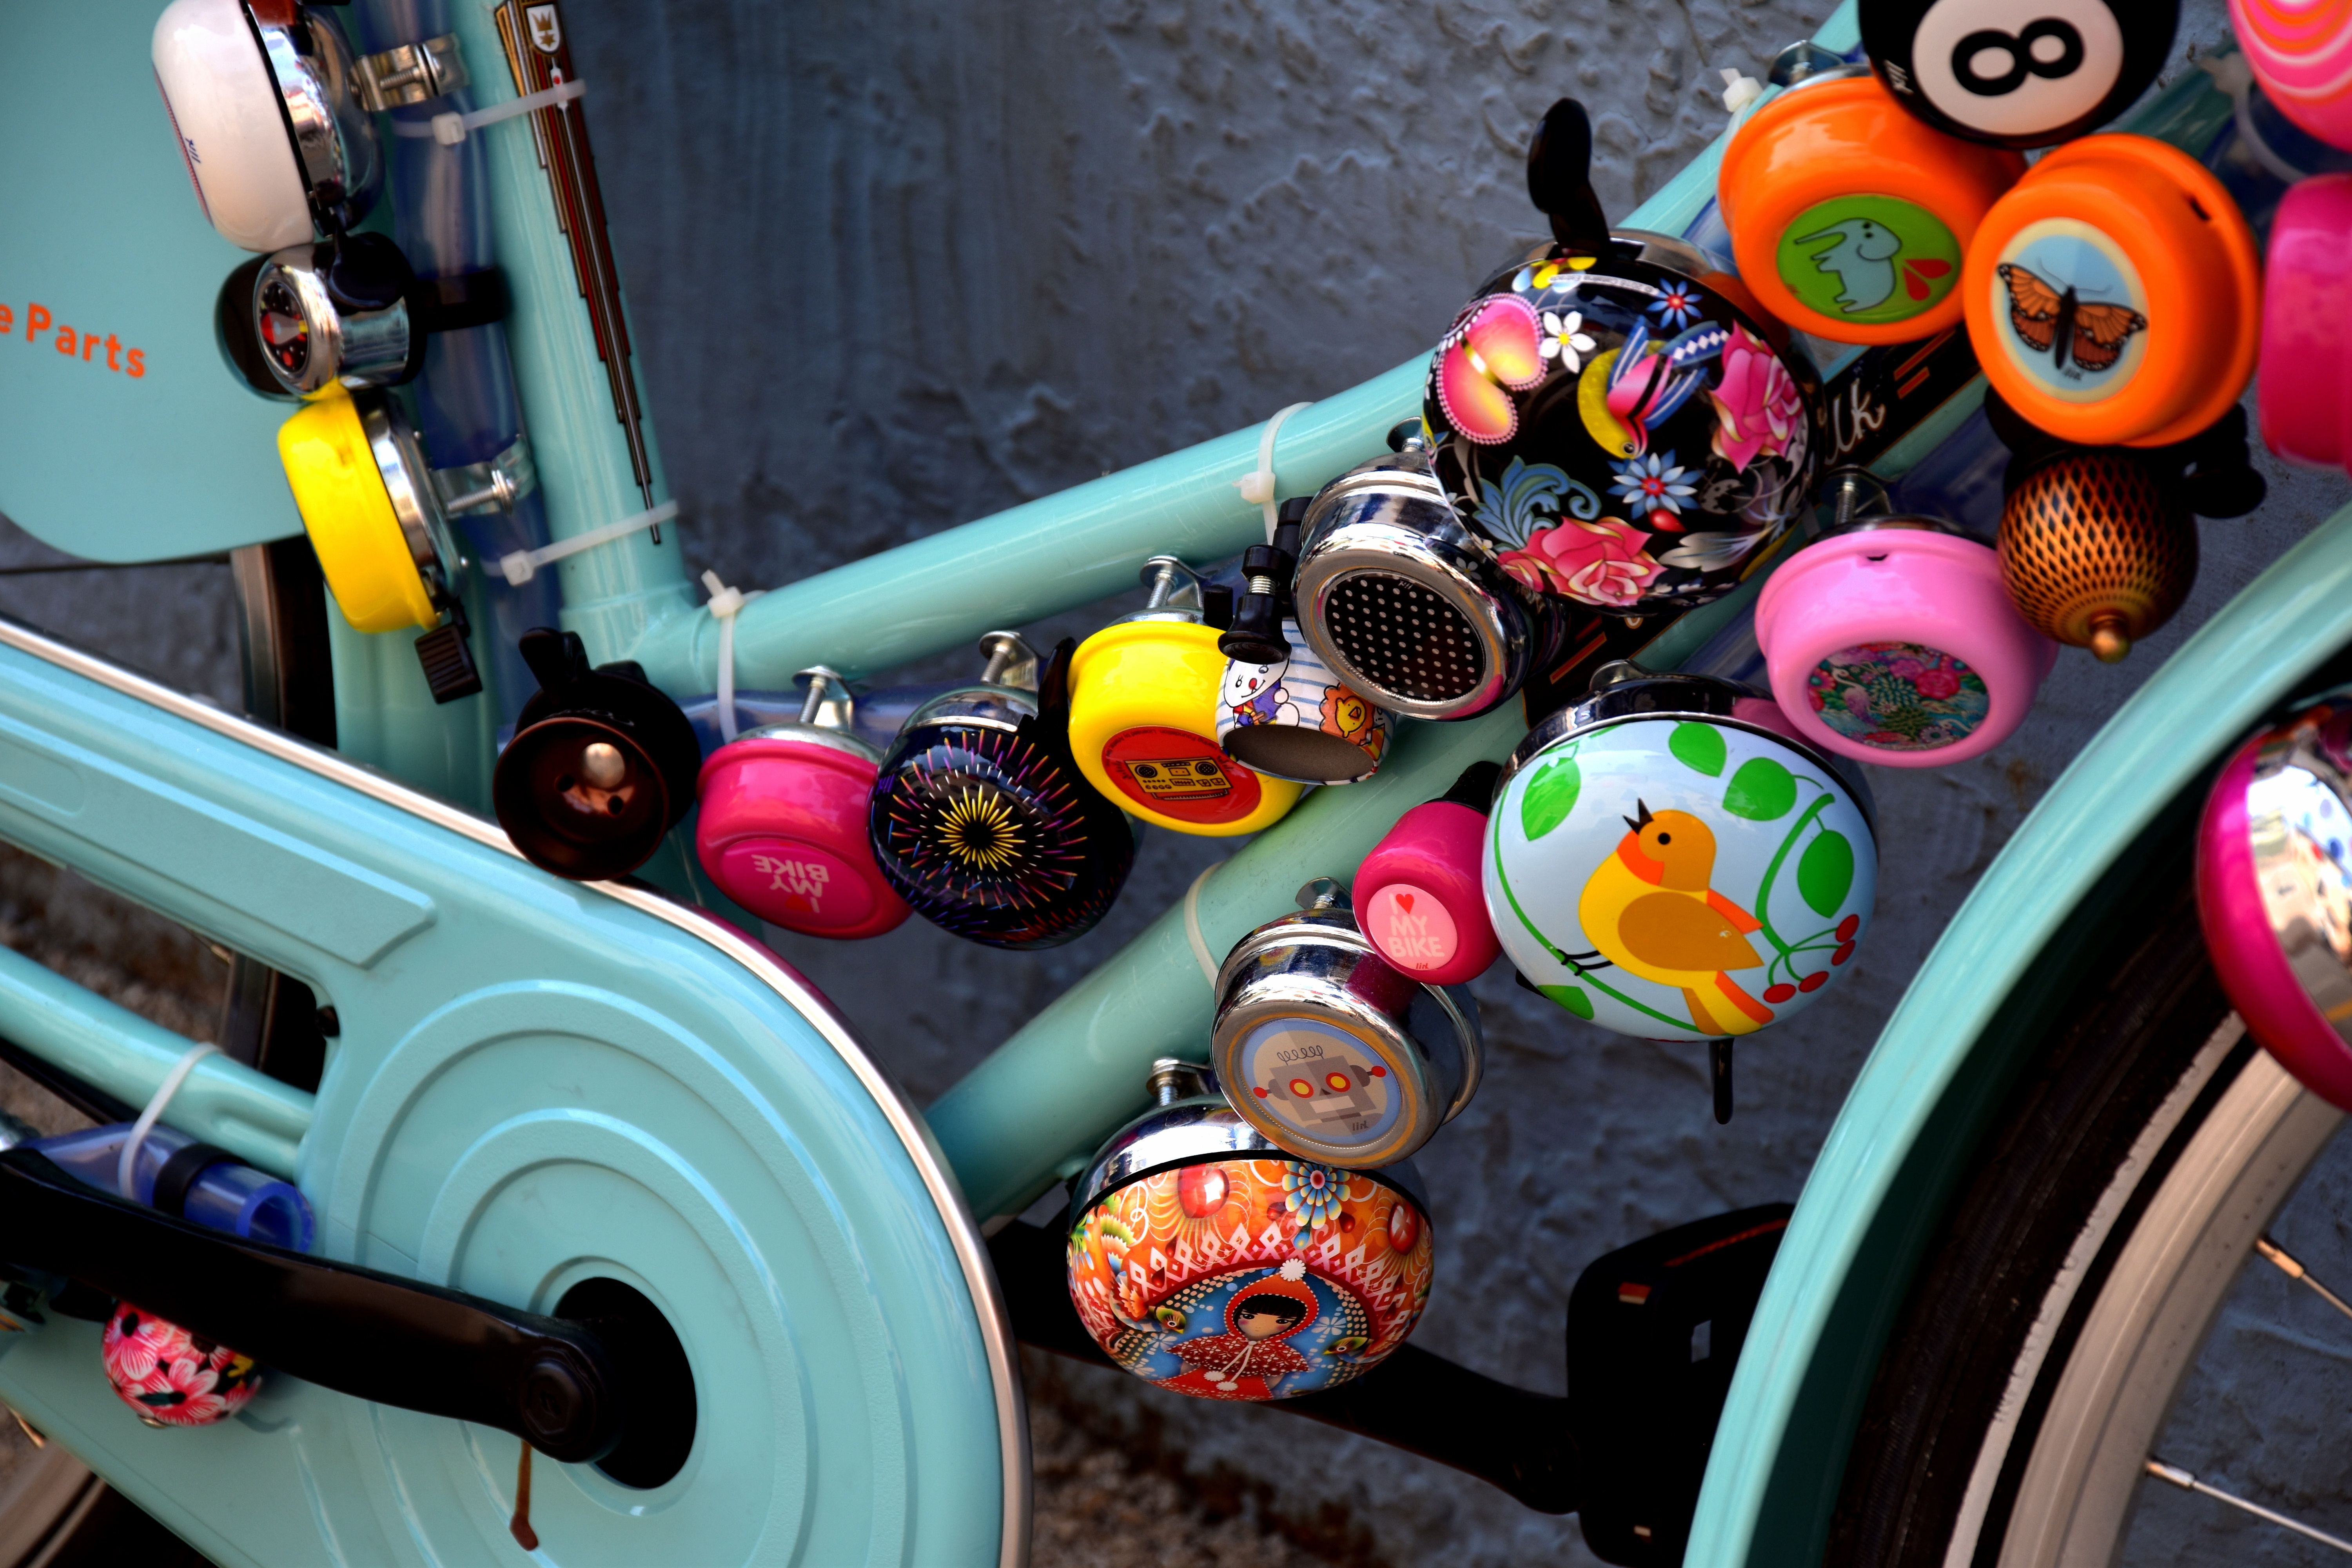
wheel, color, toy